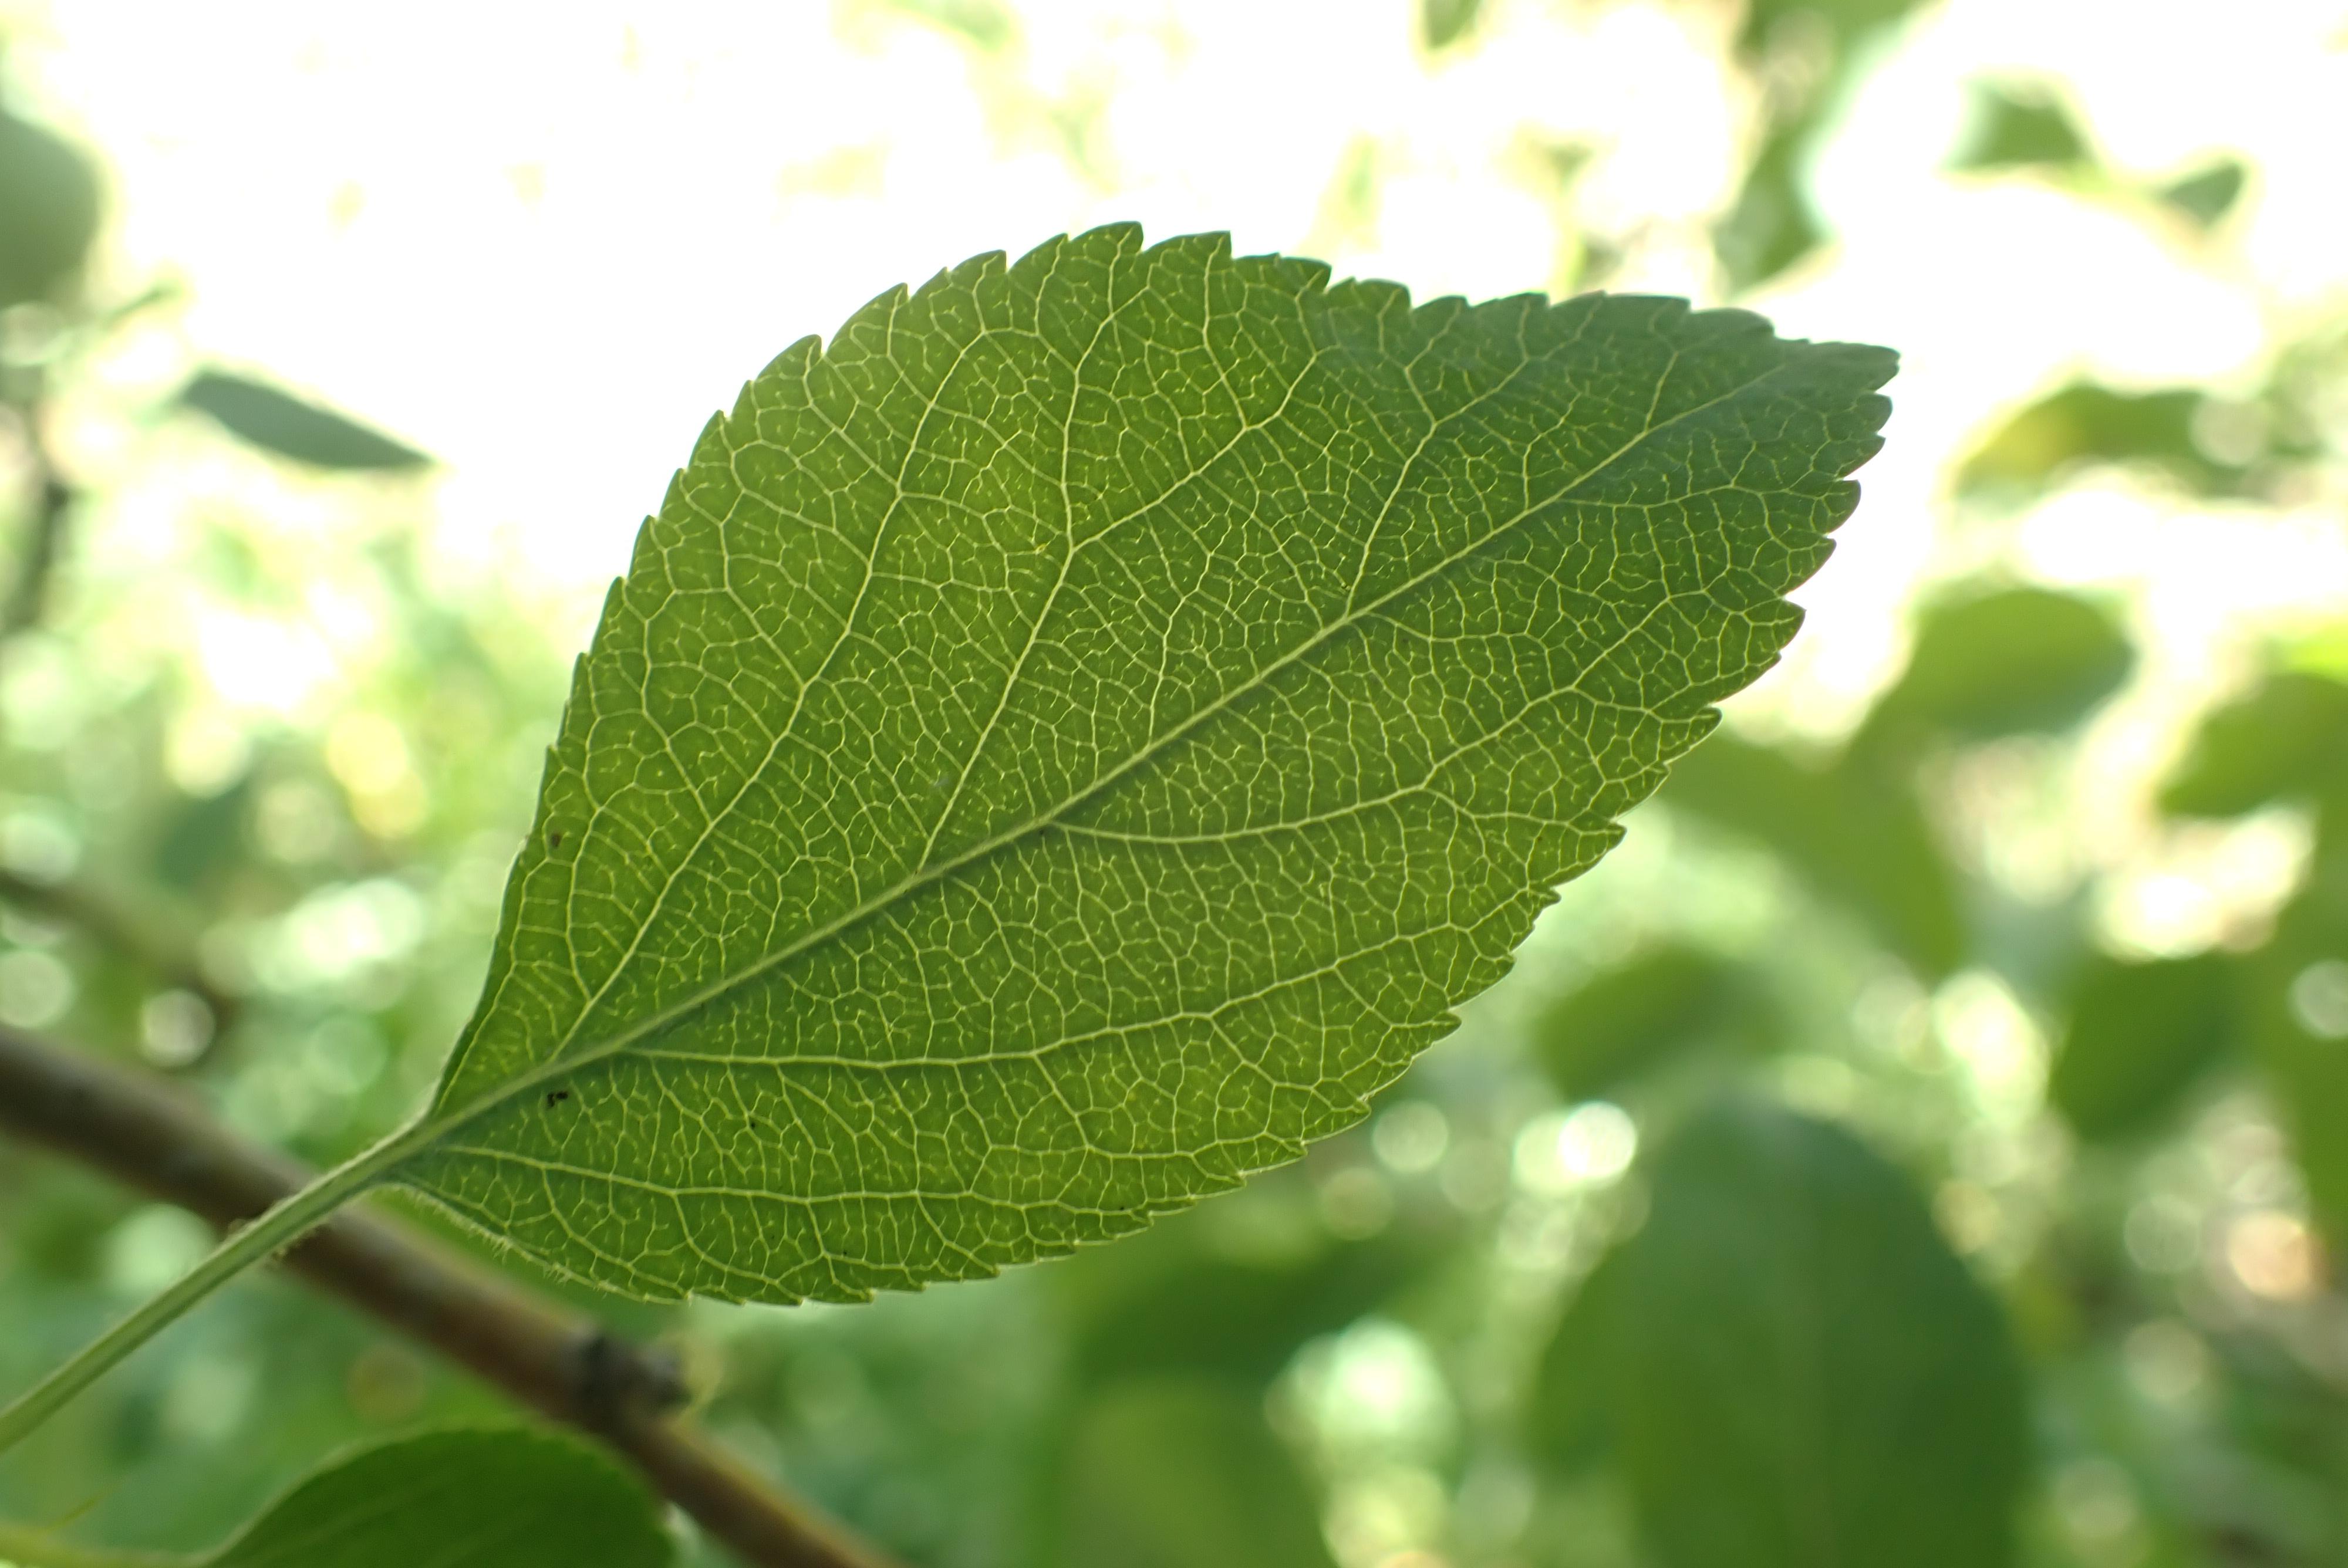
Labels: healthy